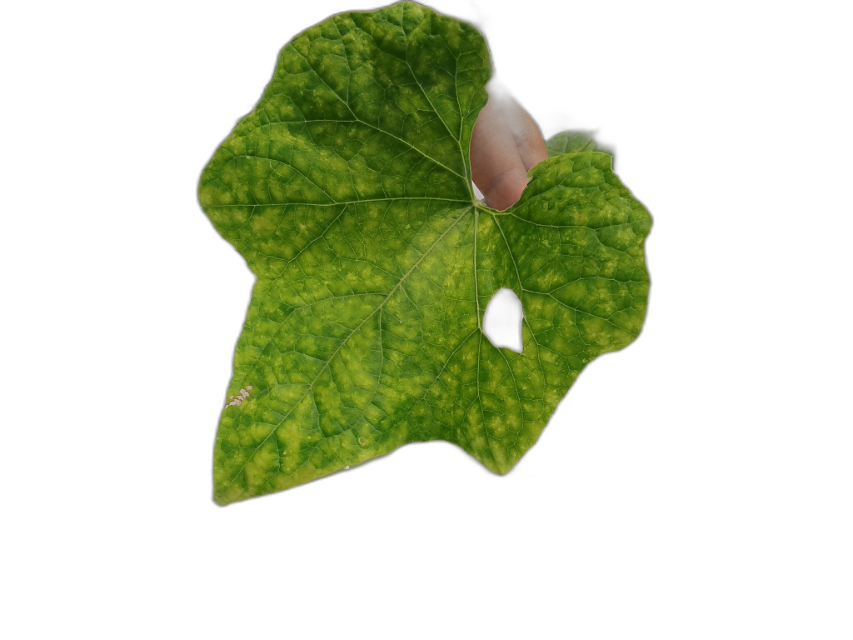
Crop: Zucchini
Label: Downy_Mildew